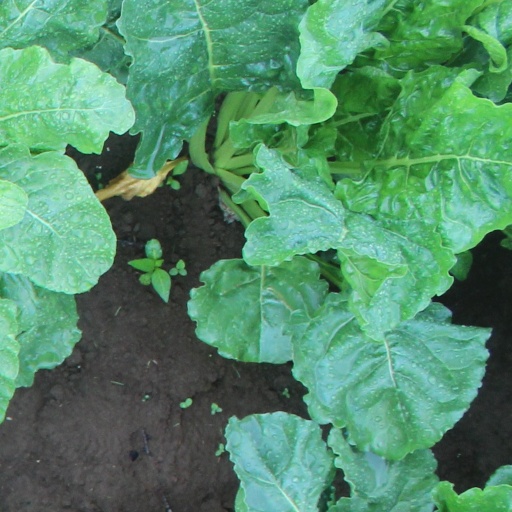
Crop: sugar beet